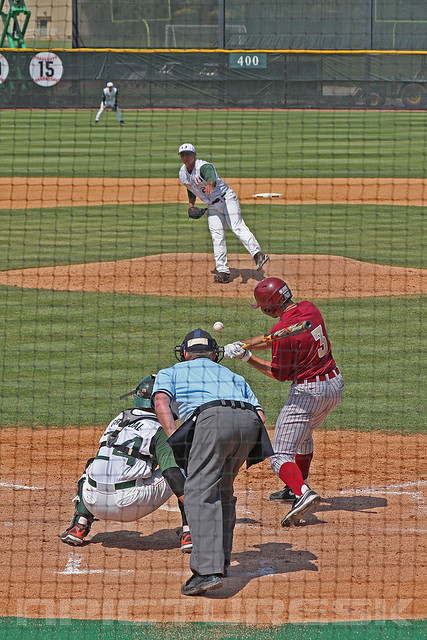
một số người đang chơi bóng chày trên sân